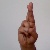
The image shows a hand gesture representing the letter 'R' in Indian Sign Language.